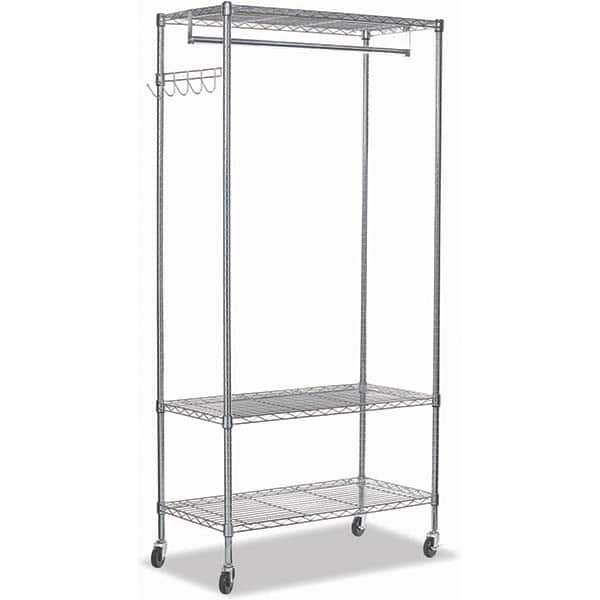
ALERA - Coat Racks, Hooks & Shelving Type: Garment Rack Number of Hooks: 5
Item #: 96112313 Brand: ALERA Model #: ALEGR363618SR Product Specifications Coat Racks, Hooks & Shelving; Type: Garment Rack ; Number of Hooks: 5 ; Color: Silver ; Length (Inch): 36 ; Height (Inch): 75 ; Depth (Inch): 18 Type Garment Rack Number of Hooks 5 Color Silver Length (Inch) 36 Height (Inch) 75 Depth (Inch) 18 Material Steel
Brand: Alera®
Category: Business & Industrial > Retail > Clothing Display Racks